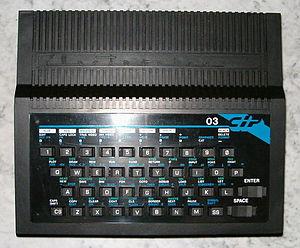
L'ordinateur personnel roumain Electronica CIP-03, version bleu. Română: Microcalculator Electronica CIP-03, versiunea albastră.